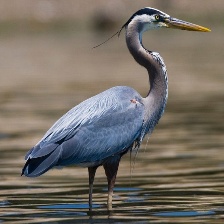
Species: BLUE HERON
Scientific name: ARDEA HERODIAS
ImageNet parent category: little_blue_heron